Shine Your Eyes

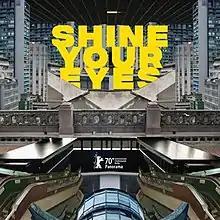
Film poster

Shine Your Eyes is a 2020 drama film directed by Matias Mariani written by Chika Anadu, Francine Barbosa, Maíra Bühler, Matias Mariani, Júlia Murat, Chioma Thompson and Roberto Winter and starring O.C. Ukeje, Paolo André and Barry Igujie.